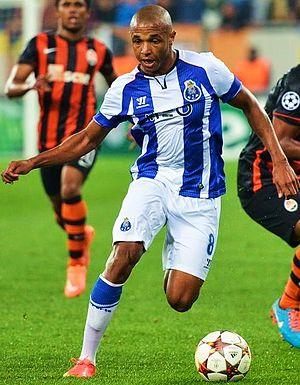
Yacine Nasreddine Brahimi, né le 8 février 1990 à Paris en France, est un footballeur international algérien, évoluant au poste d'attaquant au Al-Rayyan SC.